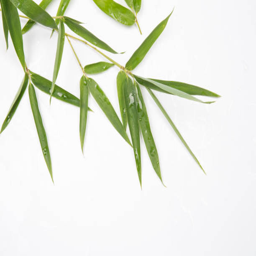
fresh bamboo leaves with water drops on the white background